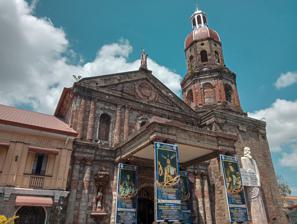
Building: Saint Augustine Parish Church (Baliwag)
Country: Philippines
Year built: 1830
Roman Catholic church in Bulacan, Philippines This article has an unclear citation style . The references used may be made clearer with a different or consistent style of citation and footnoting . ( July 2024 ) ( Learn how and when to remove this message ) Church in Bulacan, Philippines Baliwag Church Diocesan Shrine and Parish of Saint Augustine Church facade in 2024 Baliwag Church Location in Bulacan Show map of Bulacan Baliwag Church Location in Luzon Show map of Luzon Baliwag Church Location in the Philippines Show map of Philippines 14°57′18″N 120°54′2″E / 14.95500°N 120.90056°E / 14.95500; 120.90056 Location Baliwag , Bulacan Country Philippines Denomination Roman Catholic History Status Parish church Founded May 26, 1733 Founder(s) Augustinian Friars Dedicated April 24, 2017 Consecrated April 24, 2017 Relics held Ex Ossibvs of St. Augustine and St. Monica with Ex Velo of the Blessed Virgin Mary Events Elevation as Diocesan Shrine-February 13, 2024 Architecture Functional status Active Heritage designation Declared by National Historical Commission as a Historical Church Designated August 28, 2023 Architectural type Church building Style Baroque Groundbreaking 1790 Completed 1801 or 1830 Specifications Materials adobe stones, bricks, gravel, sand and steel Administration District Northern District Province Bulacan Archdiocese Manila Diocese Malolos Clergy Bishop(s) Most. Rev. Dennis C. Villarojo, D.D. Priest(s) Narciso S. Sampana Assistant priest(s) Carlo Sebastian Mendoza and Francis Protacio Silvestre Cortez III The Diocesan Shrine and Parish of Saint Augustine , commonly known as Baliwag Church , is a Roman Catholic church located in Plaza Naning at the poblacion (town center) of Baliwag , in Bulacan province, Philippines . The church is a parish church of the Diocese of Malolos , which is a suffragan of the Archdiocese of Manila . The parish was established by the Augustinians in 1733 under the patronage of Augustine of Hippo . The town's feast or commonly known as Pistang Bayan is celebrated every second Sunday of May while the Patron's Feast (Pistang Patron) is celebrated every August 28. During the church's Great Jubilee celebration in the year 2000, the Diocese of Malolos designated the Baliwag Church as one of the 11 pilgrimage churches in the province of Bulacan . in 2015, the Diocese of Malolos designated again the Baliwag Church as one of the Jubilee of Mercy churches in the province of Bulacan for the Extraordinary Jubilee Year of Mercy by Pope Francis which ends on November 20, 2016. In 2021, this church was also designated by the Bishop of Malolos to be one of the Jubilee Churches for the celebration of the 500 Years of Christianity in the Philippines. The Good Friday procession of the church is one of the largest in the country with more than 100 religious floats of sceneries showing the stories from the book of the evangelists from the new Testament and Lenten scenes paraded. History Church NHC historical marker installed in 2023 Spanish records ("Apuntes históricos de la provincia augustiniana del Santísimo Nombre de Jesús de Filipinas", año 1909: Filipinas, by P. Bernardo Martinez) reveal that Juan de Albarran was the assigned parish priest of Baliwag in 1733. The parish of Baliwag was founded and began its official existence on May 26, 1733. The first church and convent was first established at Barangay Sta. Barbara, Baliwag. The first baptism in Baliwag Church was ordered by Lector and Feliz Trillo, Provincial of the Province on June 7, 1733. The town or pueblo was created in the provincial Chapter of May 15, 1734, and the appointment of Manuel Bazeta (or Baseta) as first parish priest. Between 1769-1774, the second church of Baliwag was built by Gregorio Giner. Esteban Diez Hidalgo came to Baliwag in 1789, and served as the longest parish priest of Baliwag. Under his curacy, the church and convent was moved to its present location in 1790, after which construction began. The church of mortar and stone was completed in 1801 or 1830. Historian Joaquín Martínez de Zúñiga arrived in the Philippines on August 3, 1786, and visited Baliwag on February 17, 1802, with Spanish Naval officer Ignacio Maria de Álava hosted by Esteban Diez. Joaquín Martínez de Zúñiga in his 1803 Historia de las Islas Filipinas , wrote that the convent or parochial house of San Agustin in Baliwag is the best in the whole archipelago, and that no edifice in Manila can be compared to it in symmetry and beauty amid its towering belfry, which has a panoramic view of the town. The monk further stated that the convent was a repository of priceless parish records which dated to the founding of Baliwag. The earthquake of June 3, 1863, one of the strongest ever to hit Manila and its environs, damaged the Baliwag Church and toppled the previous church. In 1870, the reconstruction began after a temporary house of worship was established, the "Provincial" on Año 1733 street. It was later used by the RVM Sisters of the Colegio de la Sagrada Familia (now St. Mary's College of Baliuag ) as a classroom. Antonio de Mesa, "Maestrong Tonio" fabricated the parts to have finished the Baliwag Church. During the July 19, 1880 earthquake , the church received considerable damage. The belfry that was completed in 1866 by Matias Novoa was also damaged by the same quake. It was later repaired by Thomas Gresa. During the Spanish colonial era, Baliwag had 30 curates between 1733 and 1898. American colonial period The Philippine-American civil and military authorities chose Baliwag as the site of the first Philippine elections of May 7, 1899. The Filipinos gathered at the plaza of the St. Augustine church after the Mass, and thereafter the officials were selected based on the qualifications for voters set by the Americans. Restoration The church portico added during the curacy of Fr. Amado Paulino The Baliwag Church underwent several rehabilitation. The first was during the term of Amado Paulino.  His engineer, Bert Iral did the face lift, restored the rectory and the main building including the addition of the marble slabs for the departed. He also built the tall portico that is supported by two sturdy columns at the main door entrance. A small cupola was placed on top of the belfry for four giant trumpet loudspeakers. For the 1972 town fiesta, the "Silungan" ( canopy ) was restored.  In 1979, the towering marble relief of Moses holding The Ten Commandments was added to the church. It was unveiled and blessed on March 7, 1983, as a gift of the Town Fiesta Executive Committee under Bishop Leopoldo Arcaira, the Auxiliary Bishop of Malolos at that time in Baliwag. The convent refectory including the facade were restored in 1993 to its old Spanish colonial look in time for the town fiesta. The St. Francis of Assisi statue and the St. Augustine Multi-Purpose Parish Hall were added. The Balibuntal Club '94 and Parish Pastoral Council (Sangguniang Pastoral) helped built the "Galeria San Agustin", the church museum, so that visitors can appreciate the church's treasuries and history. It was finished on May 28, 1994, by Rodrigo S. Ligon and Menchie P. Martinez. The Knights of Columbus , Mother Butler's Guild (Mother Marie Joseph Butler), the Adoration Chapel, and many other parish offices were later added to serve the religious needs of the parishioners. Recent restoration and additions to the Baliwag Church Bell tower with the relief of Moses and the Ten Commandments added in 1979 Parish convent and refectory after the 1993 restoration Galeria San Agustin , the church souvenir shop completed in 1994 Altar of the Immaculate Concepcion at the church patio built in 2003 Feliciano M. Palma Jr., the parish priest of San Agustin Church from 1987-2001, did the major rebuilding of the church from 1996-1998 after it had been invaded by termites since 1990. Palma mobilized Lito Tengco's SACOY to fund the restoration under Administrator Joel Pascual. The August 27, 1996, Telethon-Concert dubbed as "Ang Lahat ng ito'y para sa'yo Panginoon" resulted the inflow of PHP 2 million donations. The second concert on August 8, 1997, "Sa iyo lamang, Panginoon, Salamat" raised PHP 1 million resulting in the solemn inauguration of the church on August 28, 1998, amid the full restoration amount of PHP 7,106,399 spent. Tats Villanueva added ceiling and dome paintings. The altar of the Immaculate Concepcion at the church patio was erected on May 7, 2003, by the St. Augustine Charity Clinic. Last February 1, 2021, the venerated image of La Purisima Concepcion de Baliwag (Ang Birhen sa Patio) was episcopally crowned by Bishop Dennis Villarojo. The episcopal coronation of the Virgin of Purísima Concepción in 2021 And in April 24, 2017, Commemoration of the Conversion of Saint Augustine, under the incumbency of the present parish priest, Andres S. Valera, the newly restored church was dedicated and consecrated in a mass presided by Orlando Beltran Cardinal Quevedo, Archbishop of Cotabato and Cardinal Priest of Santa Maria Regina Mundi a Torre Spaca with concelebrating bishops, Archbishop Rolando Tria Tirona of Nueva Caceres who previously served as the third Bishop of Malolos, Bishop Honesto Ongtioco of Cubao, Bishop Jose Oliverosof Malolos, and other concelebrating priests. On August 23, 2019, Feast of St. Rose of Lima, They unveil the marker "Pastores de Baliwag", the list of the recent parish priests of the parish from 1733 up to present. It was unveiled with the presence of Andres S. Valera, Joseph Franz Dizon, and Edgardo Toribio. Also, Valera blessed the Hall of Parish Priest that contains the drawing of the recent parish priests. Diocesan shrine On February 13, 2024, Dennis Villarojo presided over a Concelebrated Solemn Declaration Mass, conferring the title of Dicosesan Shrine upon Baliwag Church. The historical marker was unveiled by Ferdinand Estrella . Villarojo appointed Vicar General and Parish Priest Fr. Narciso S. Sampana as First Rector of the Shrine. His Parochial Vicar and assistant was Rev. Fr. Prince Lenrick P. Marcelo who assumed the office last February 2021. Sampana previously served as Parish Priest of the Santo Niño Parish Church (Perez, Meycauayan City) while Marcelo previously served the Saint Martin of Tours Parish Church (Bocaue) . In June 2024, Bishop Villarojo appointed Fr. Carlo Sebastian Mendoza as Parochial Vicar and Fr. Francis Protacio  Silvestre Cortez III as Assistant Priest, who replaced Fr. Prince Lenrick P. Marcelo and retired Fr. Virgilio M. Cruz who had been undergoing hemodialysis . Rector Fr. Narciso S. Sampana recently underwent angioplasty . Fr. Carlo Sebastian Mendoza's last assignment was Prefect of Discipline, Graduate School of Theology, Immaculate Conception Seminary at Barangay Tabe-Tuktukan, Guiguinto . Fr. Francis Protacio  Silvestre Cortez III suffers disability and uses an assistive cane . In 2021, he served as the Diocesan Shrine and Parish of Nuestra Señora de la Asuncion assistant priest until his sabbatical leave due illness. He recently underwent angioplasty and spinal cord surgery at the Cardinal Santos Medical Center at Greenhills West, San Juan, Metro Manila . The National Historical Commission of the Philippines turned over on 28 November 2024, the rediscovered and restored five-foot wooden late 18th century statue of Augustine of Hippo . The NHCP Materials Research Conservation Division conserved the image from July to November. The interior of the church was fully restored equipped with chandeliers and additional lights. Shrine Declaration Ceremony Decretum Ferdinand Estrella marker unveiling Appointment of Fr. Narciso S. Sampana (First Shrine Rector) Church Banner Architecture Baliwag Church's architectural style is Baroque as evidenced by the facade and interiors. Its massive reredos is massive and a complex work of art reflecting the Spanish and Latin American architecture integration with indigenous Philippines works of art. The church has one of the most imposing buttresses and foundations. Its massive limestone, gravel and sand, steel and bricks structure had been designed to withstand revolts and rebellions, as evidenced by its fortresses facade. The facade is striking due to the massiveness of its bell tower . The huge relief of Moses at the lower portion was a latter addition that entailed covering up a circular window. In front of the facade is the portico , also a later addition to the building. It covers the outside of the simple main door but with elegant decorations. The stones and bricks of the two-level facade topped by a triangle pediment , are in danger of pulverizing for lack of protective "paletada", which can be readily seen at the right niche wherein portions of the decorative carvings have started to disintegrate (as of 2008). In front of the church and renovated convent are spacious parking areas for vehicles tightly guarded by a solid iron entrance gate and the entire Church is surrounded by concrete fences. interior features of Baliwag Church Church interior in 2016 Old Side reredos with St. Augustine of Hippo, the church's patron saint The old main altar and the ciborium above it Old Side reredos with St. Monica , the mother of St. Augustine Good Friday processions Main article: Good Friday processions in Baliuag The Baliwag Lenten Procession on Good Friday is one of the longest Lenten procession in the Philippines. The procession around the town is joined by the parishioners along with floats ( carozas or carriages) of life-size dioramas depicting scenes during the time of Jesus. The families of Baliwag launch over a hundred richly adorned giant floats depicting the passion of Jesus Christ. In 2012 the procession included 93 carriages; in 2013, 102 carriages.in 2015 the procession included 112 carriages, in 2016 114 carriages were included, in 2017, 117 carriages, and this year 2018, This procession now includes 118 carriages It is also one of only two parishes to feature more than 110 floats, the other being the San Isidro Labrador Church from the nearby town of Pulilan, and by 2019 there are now 123 (121 + 3 additional carriages: 121A (Palm Sunday), 121B (Holy Wednesday) and 121C (Good Friday)). In 2020, one carroza was added to the list and in 2021, the number of carrozas is at 124. Held every Holy Wednesday and Good Friday, the procession starts in the early evening, commonly at around 6:00 PM and it is viewed by local and foreign tourists, an anticipated attraction during Holy Week in Baliwag. See also Christianity portal Our Lady of Most Holy Rosary Parish Church (Barangay Makinabang) Sub-Parish Church of Sto. Cristo (Barangay Sto. Cristo) References